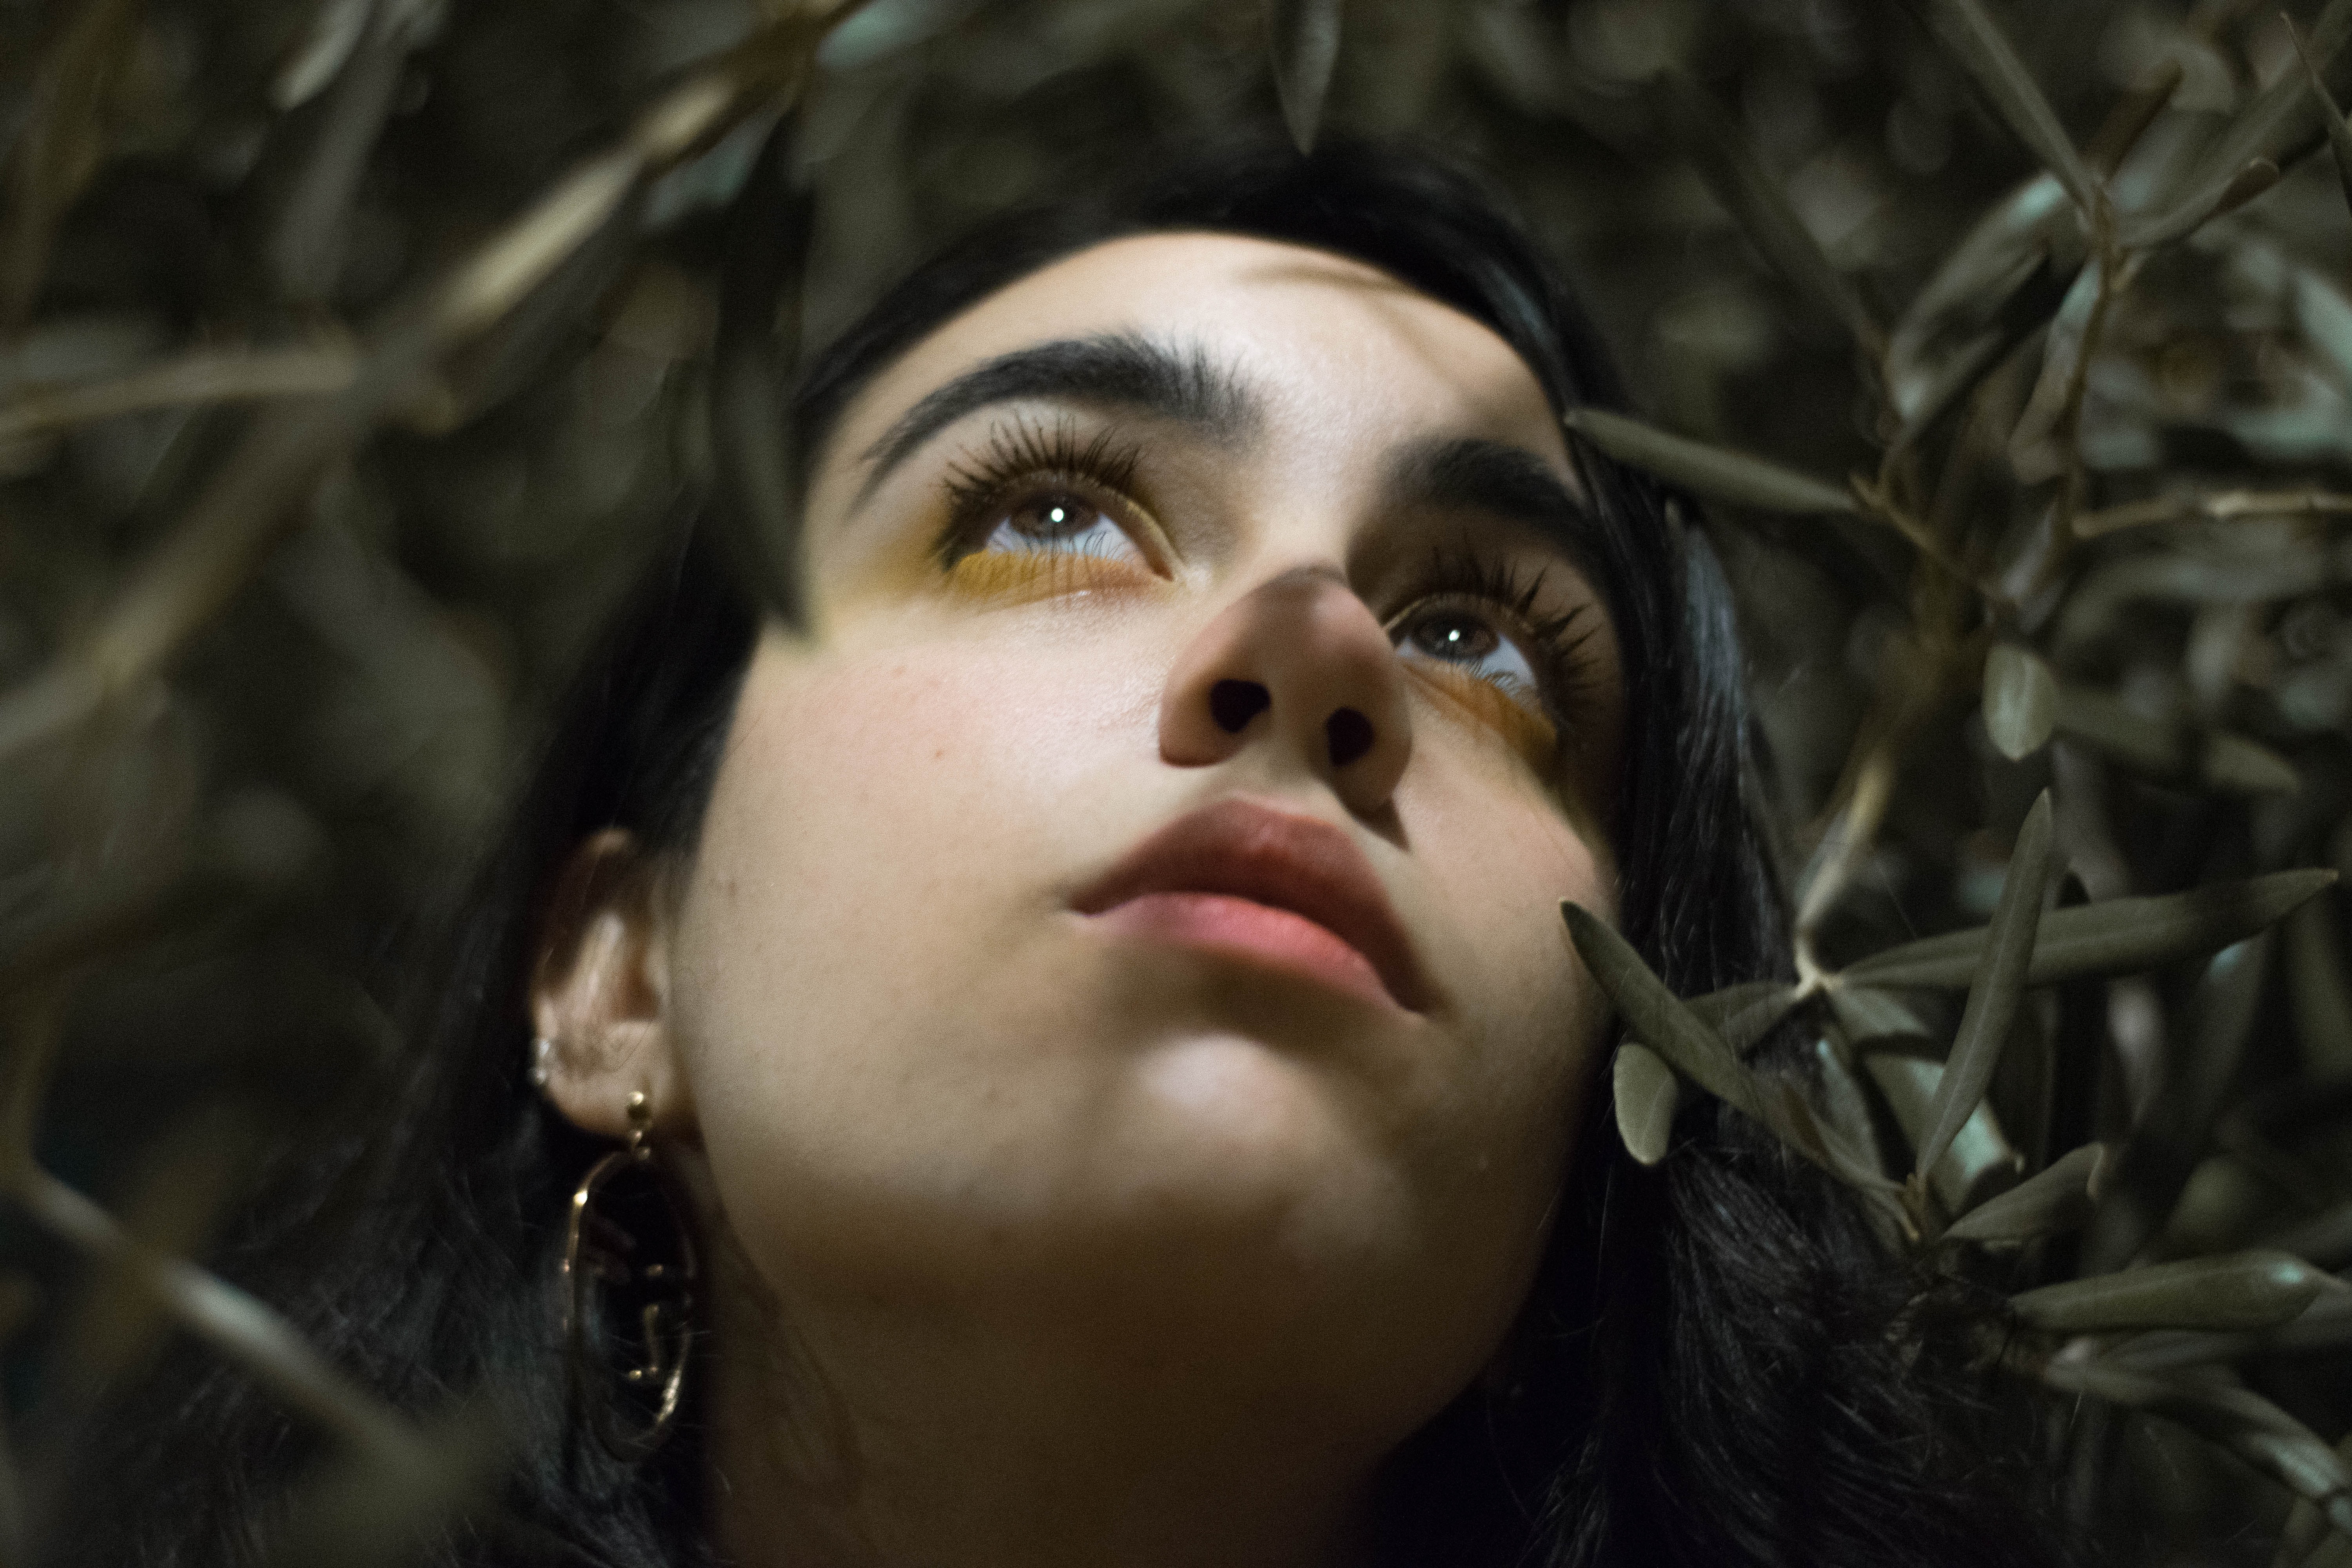
face, hair, lip, nose, beauty, head, green, lady, eye, skin, natural environment, eyebrow, leaf, cheek, branch, tree, close up, organ, forest, human, photography, black hair, portrait, mouth, smile, portrait photography, long hair, Colorfulness, adaptation, plant, brown hair, model, eyelash, flash photography, fawn, darkness, photo shoot